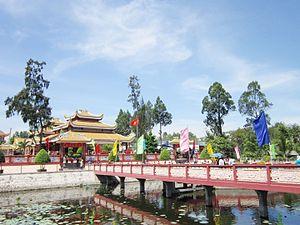
La province d'An Giang est une province située au sud du Viêt Nam, dans le delta du Mékong à la frontière entre le Cambodge et le Viêt Nam.
Nhà Bàng est une ville de la province d'An Giang au sud du Viêt Nam dans le delta du Mékong. C'est le chef-lieu du district de Tịnh Biên.